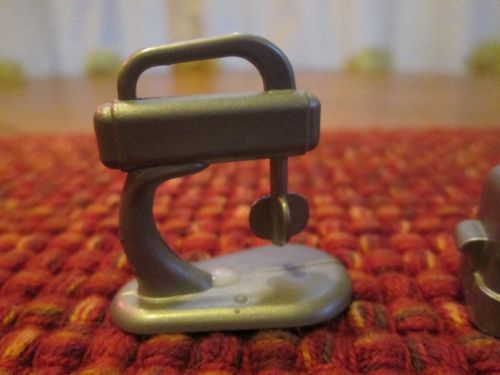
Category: toaster